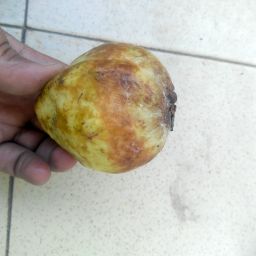
Fruit: Guava
Quality: Bad